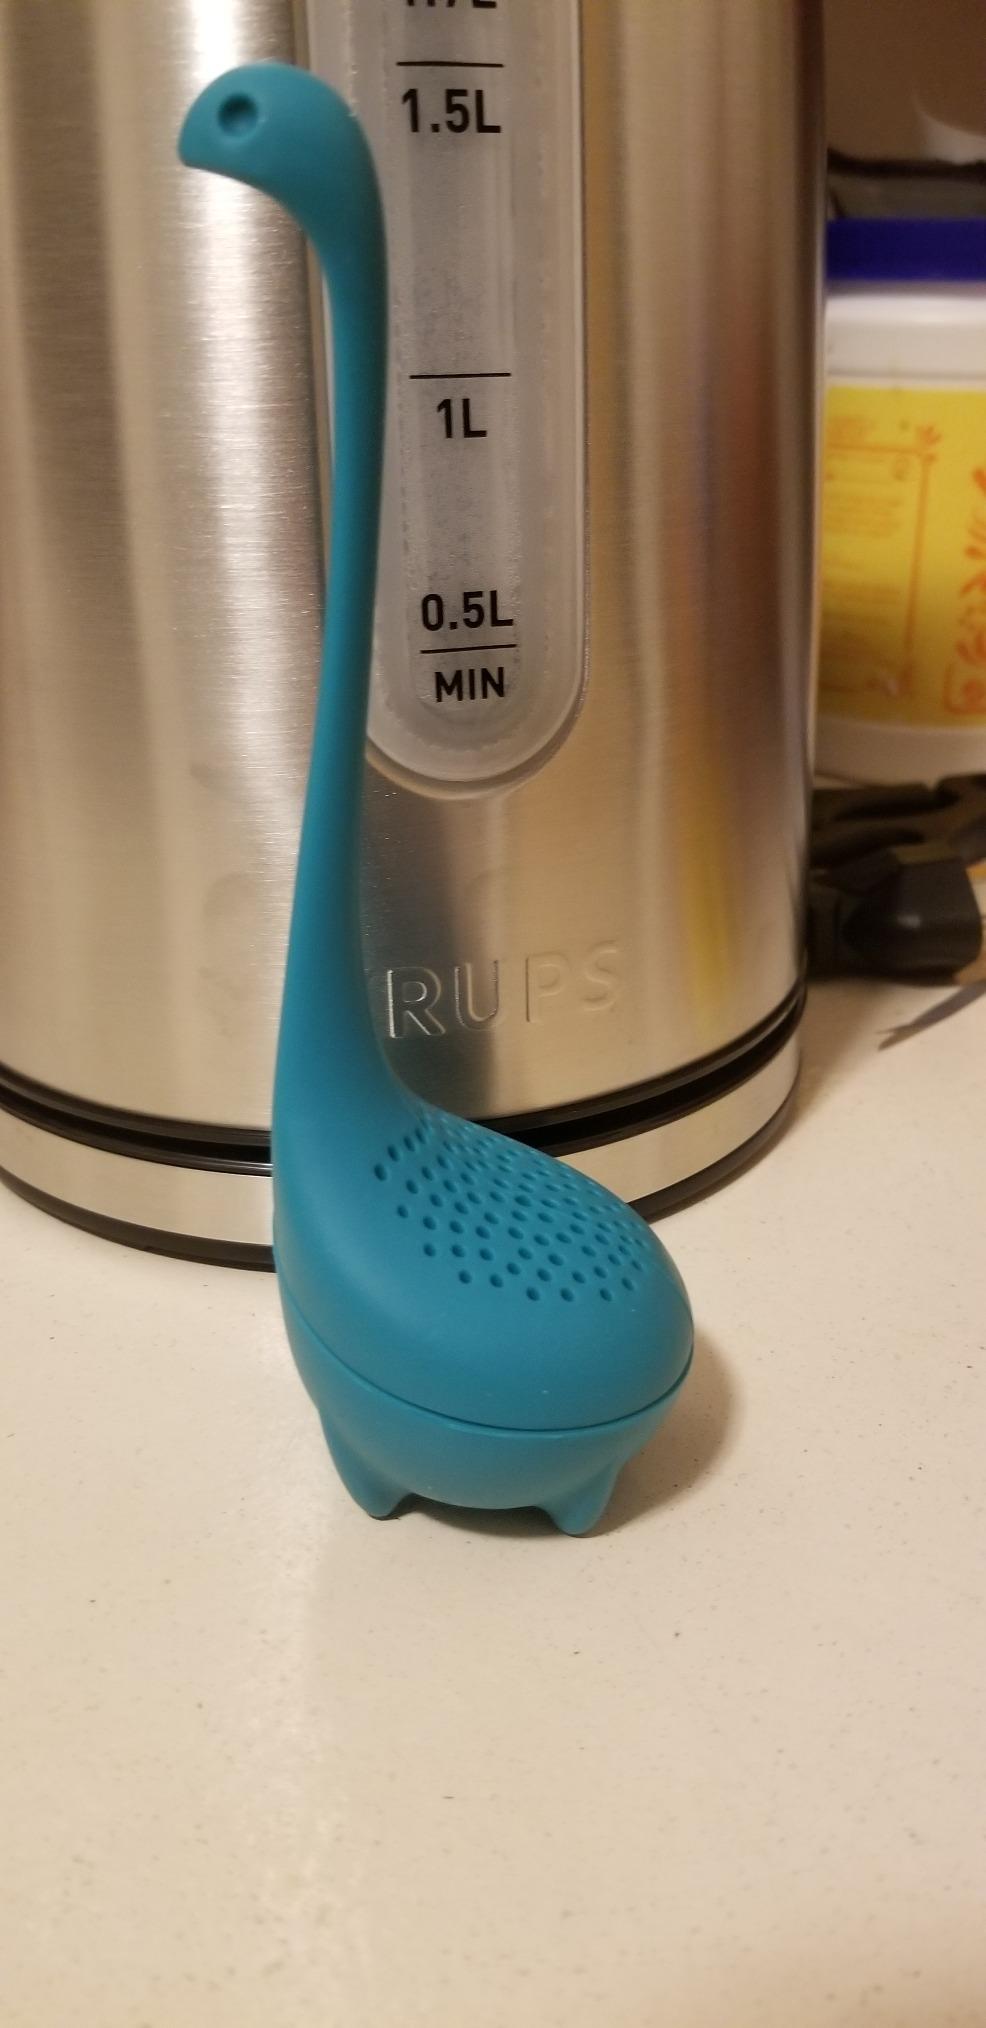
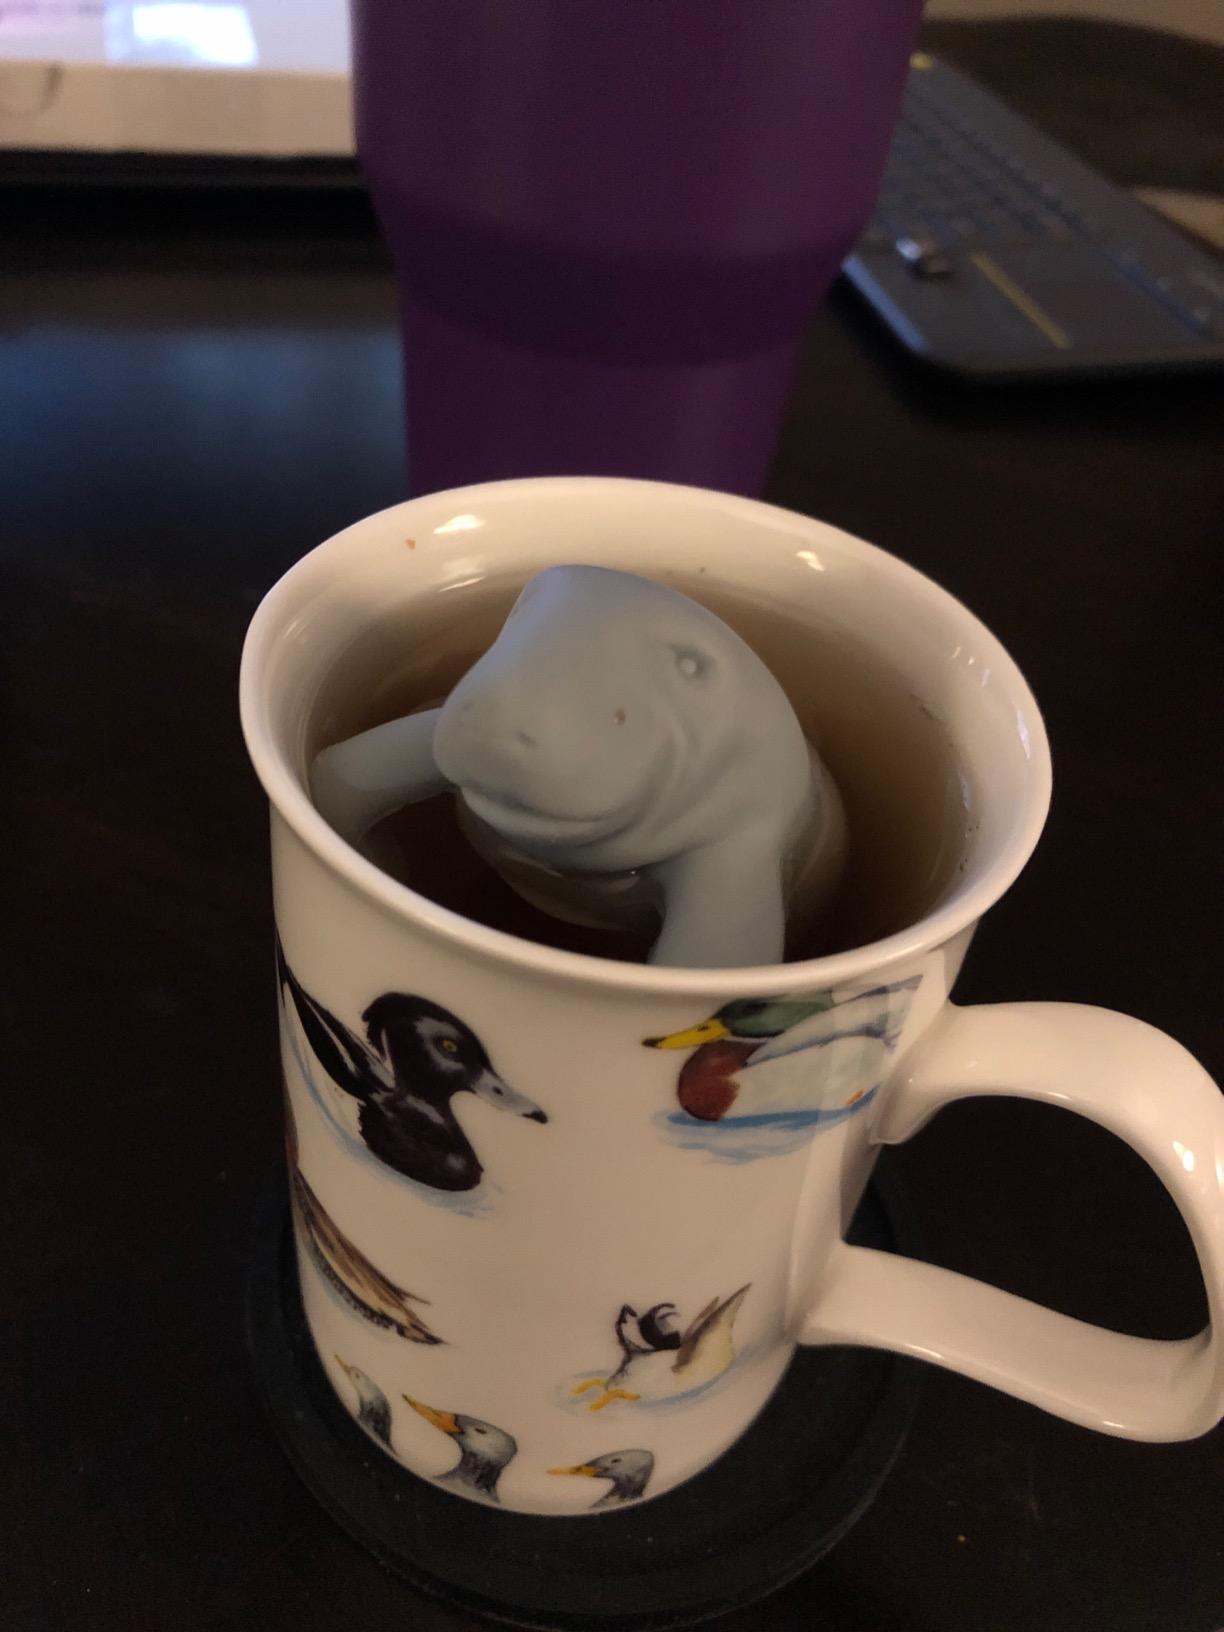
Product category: items_tea
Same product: no